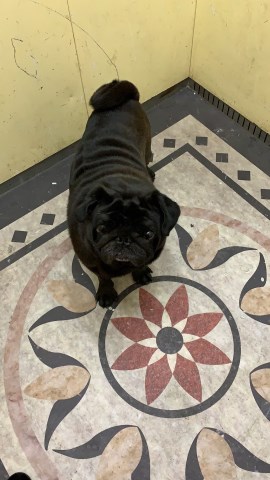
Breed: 798-n000130-pug